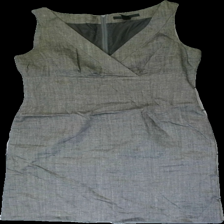
View: front
Type: Dress
Category: Ladies
Brand: H&M
Colors: Grey
Material: 91% Cotton 9% Cont?
Cut: V-collar, Tight
Size: 40
Stains: Major
Damage: stained
Damage location: top left
Damage 2: stained
Damage 2 location: top right
Price range: <50
Recommended usage: Export
Description: Grey dress